Bill Brett, Baron Brett

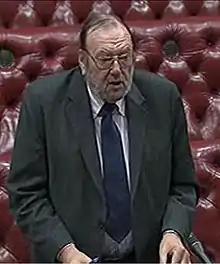
Brett in 2010

William Henry Brett, Baron Brett (6 March 1942 – 29 March 2012) was a British Labour politician and trade unionist. He was previously the Labour Party's spokesperson (when Labour entered opposition) for International Development.